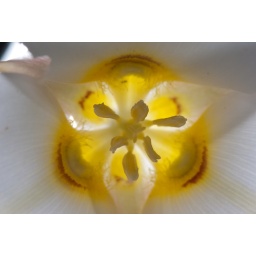
Small wild flower I found in a field and made this picture of. Flash placed behind flower on the ground.